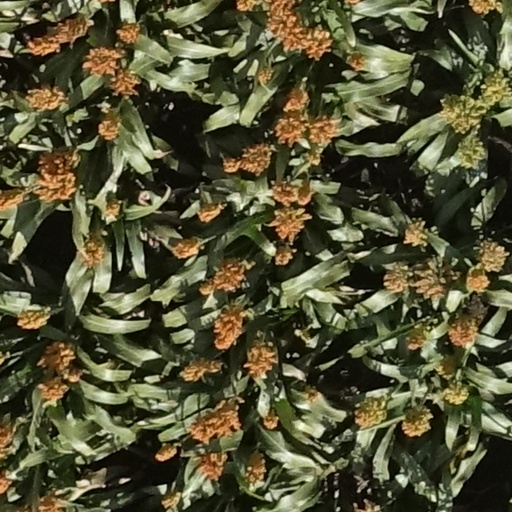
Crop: sorghum